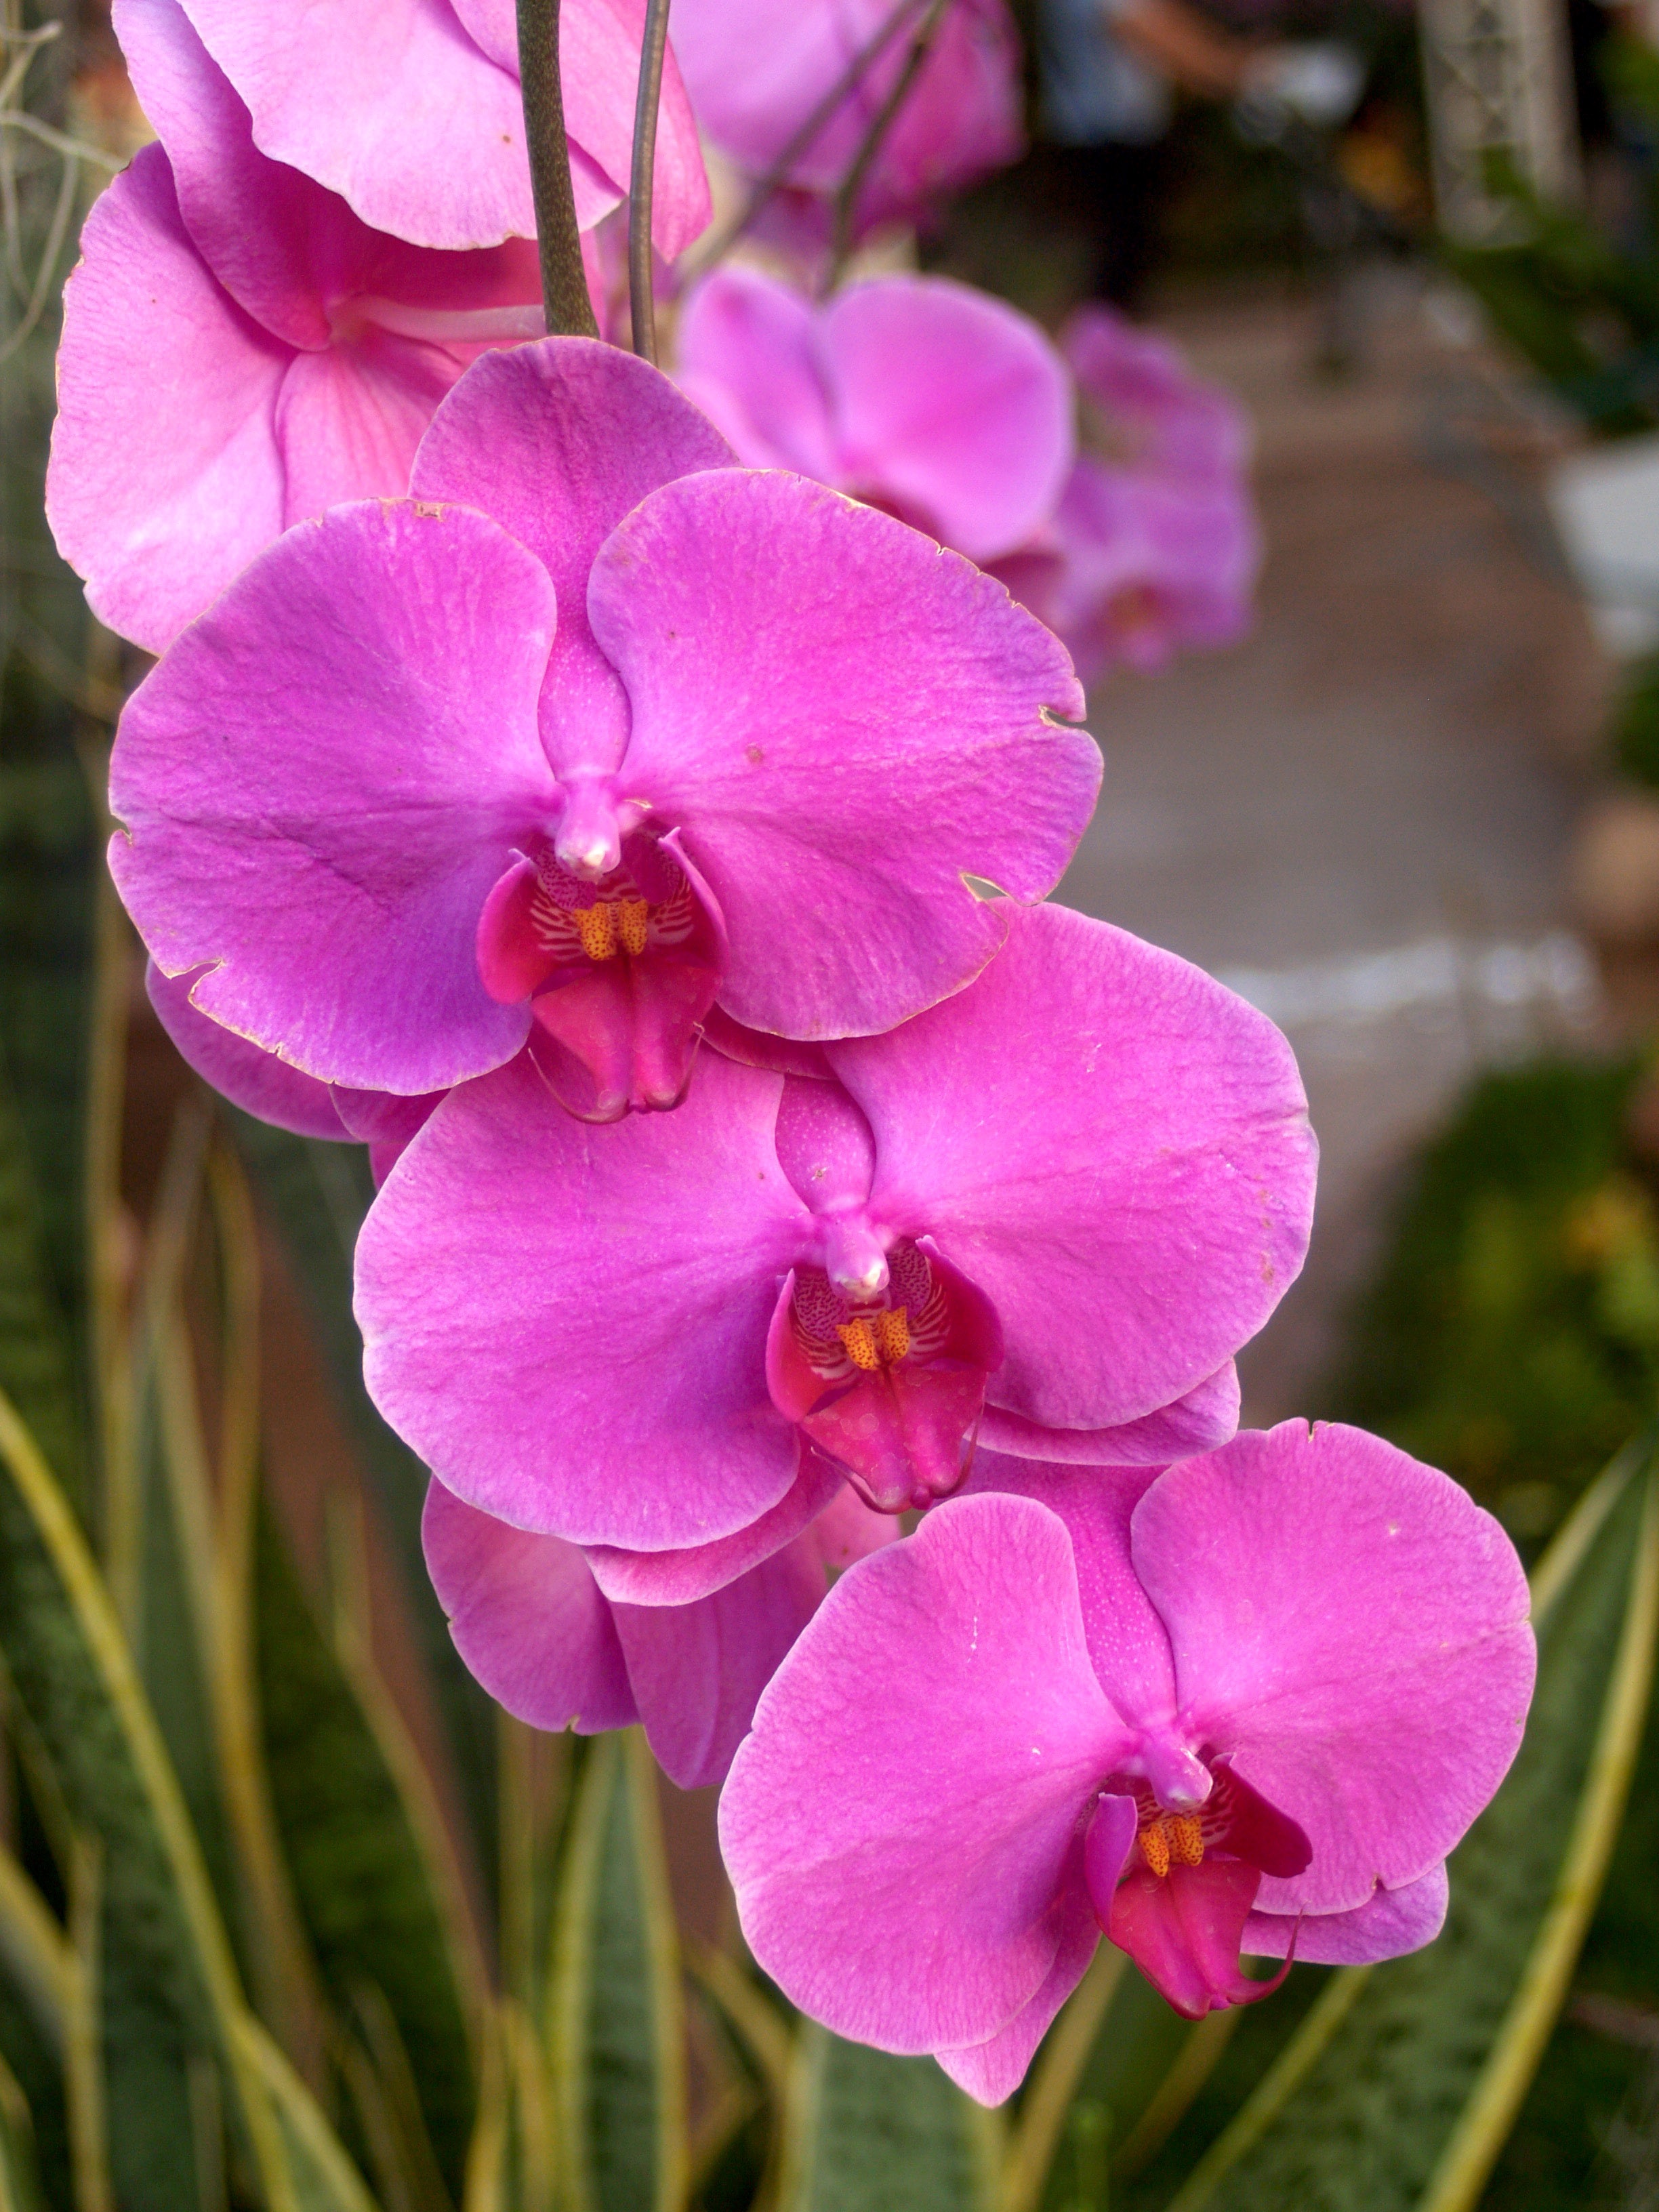
nature, branch, blossom, growth, plant, flower, purple, petal, bloom, summer, daisy, foliage, bouquet, decoration, spring, tropical, lush, color, natural, clean, botany, pink, flora, botanical, orchid, luxury, ornate, decorative, violet, blowing, bright, head, beautiful, conservation, event, exotic, bud, oriental, elegance, individual, carpel, flowering plant, phalanxes, cattleya, land plant, moth orchid, christmas orchid, cattleya labiata